Malvina De la Gardie

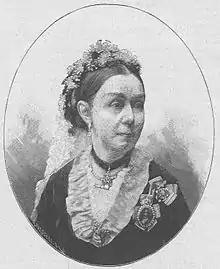
Malvina De la Gardie

Malvina De la Gardie (1824–1901) was a Swedish court official. She served as "överhovmästarinna" (senior lady-in-waiting) to the queen of Sweden, Sophia of Nassau, from 1880 to 1890.